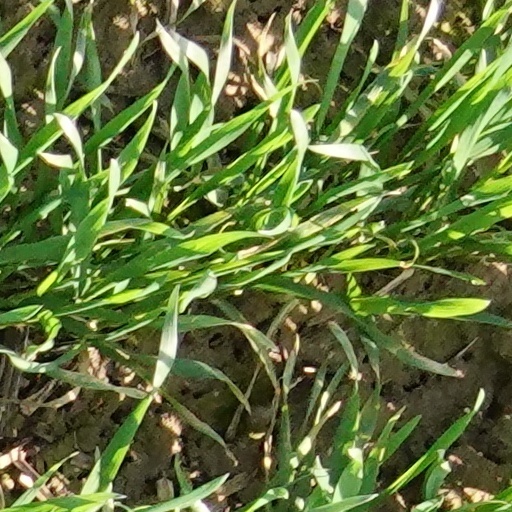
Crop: wheat